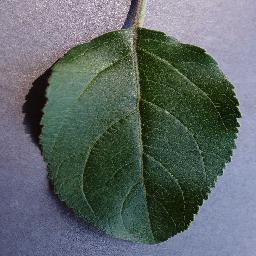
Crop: apple
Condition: healthy